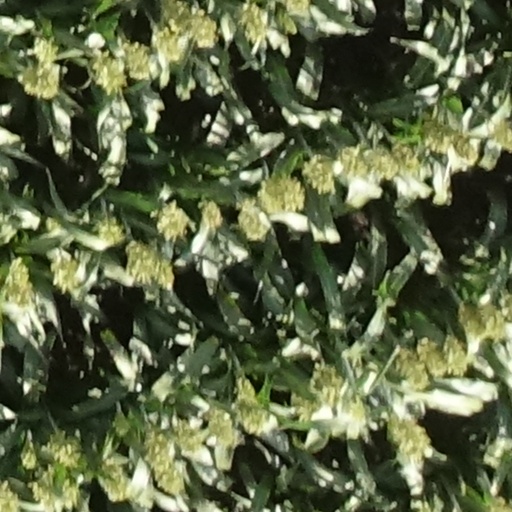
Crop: sorghum